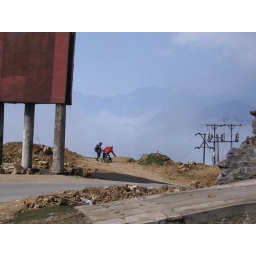
rose above the cloud to sunlight